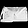
Label: Bag